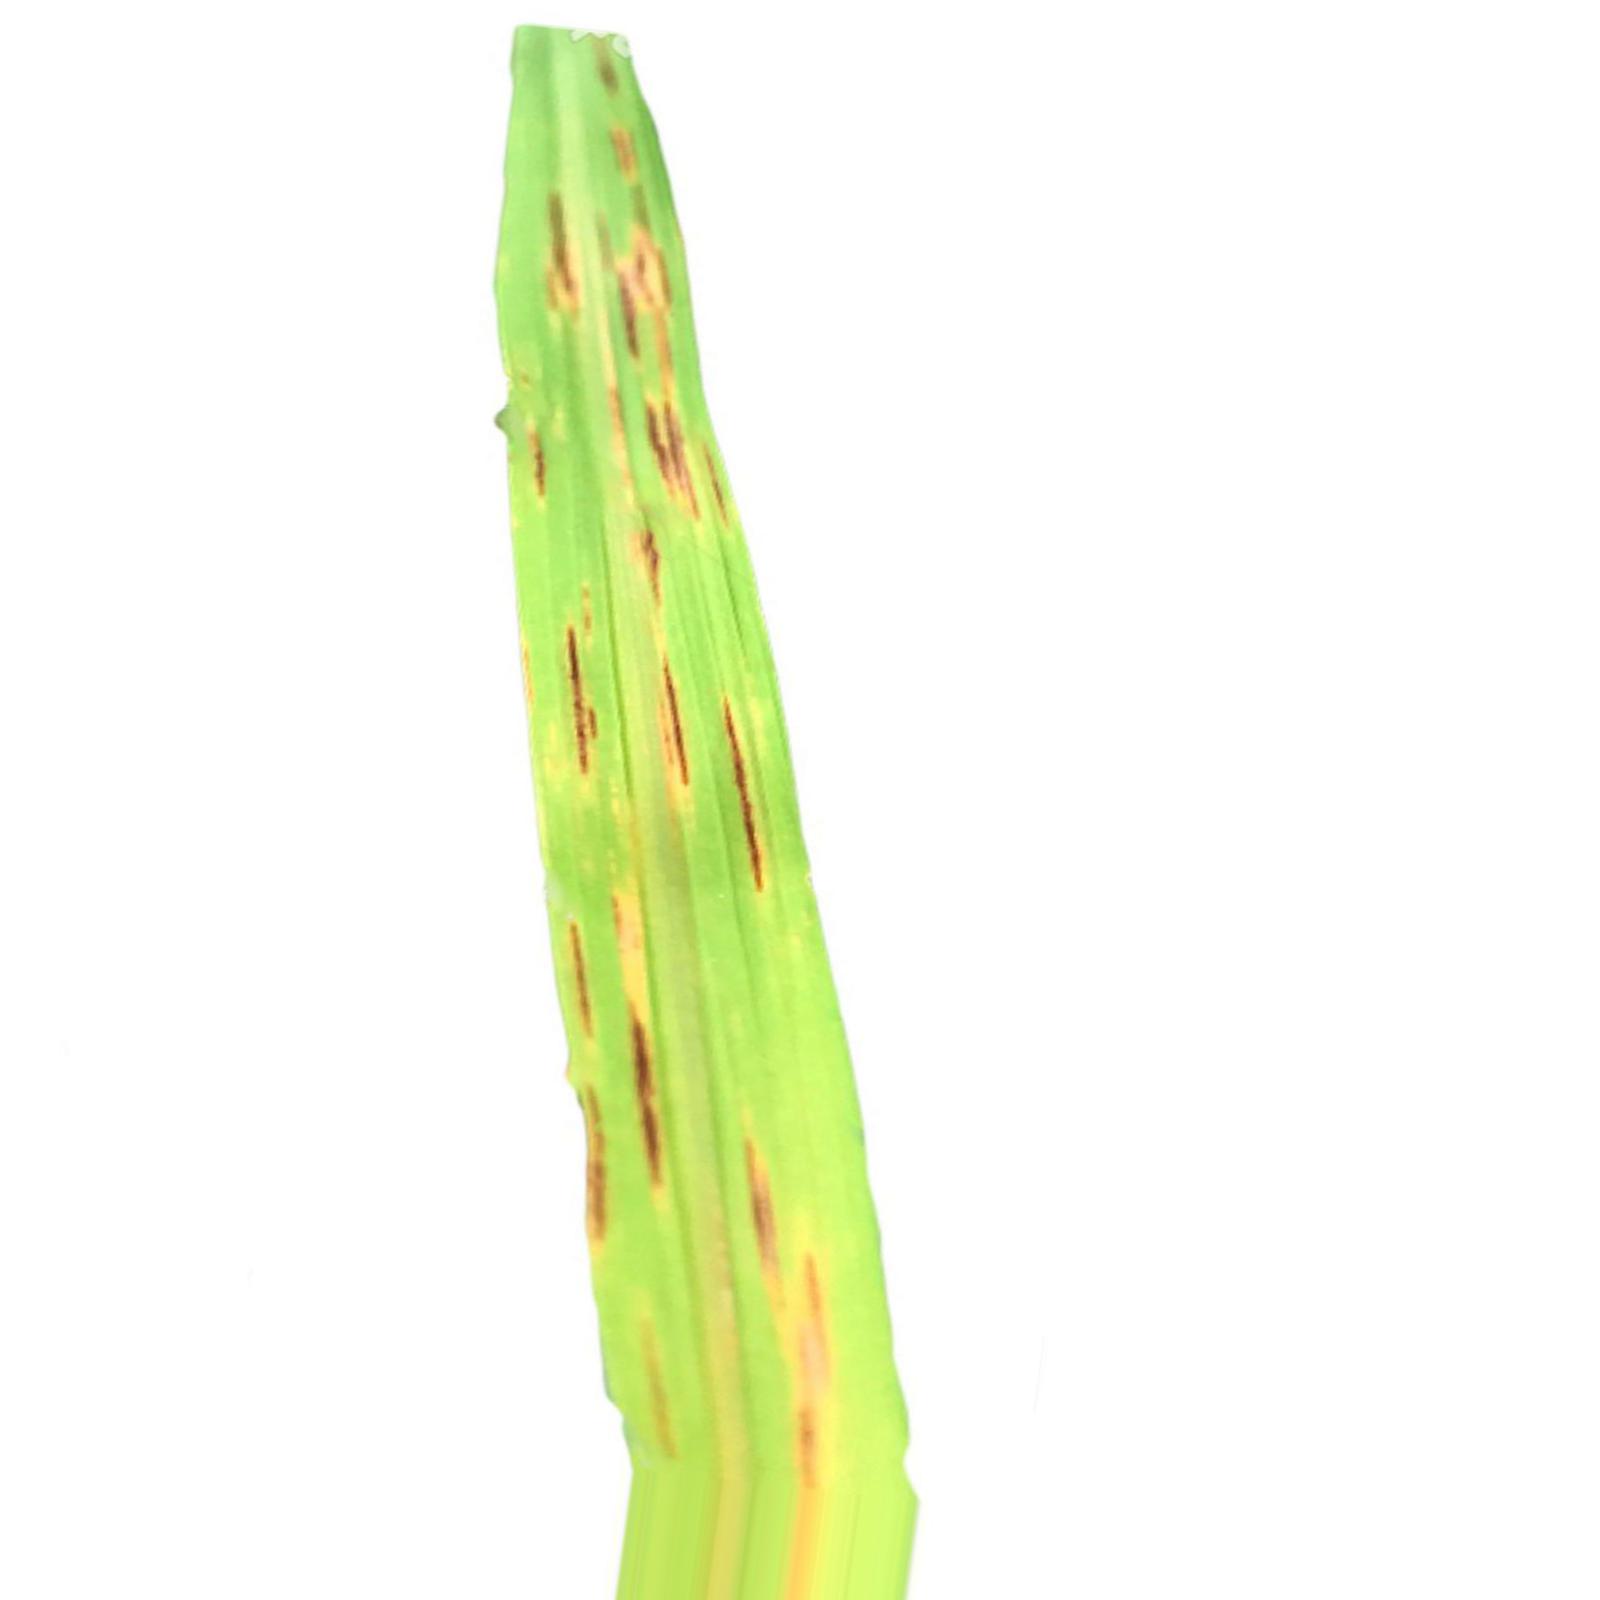
Nhãn: Bệnh Gạch Nâu ( Narrow Brown Spot )